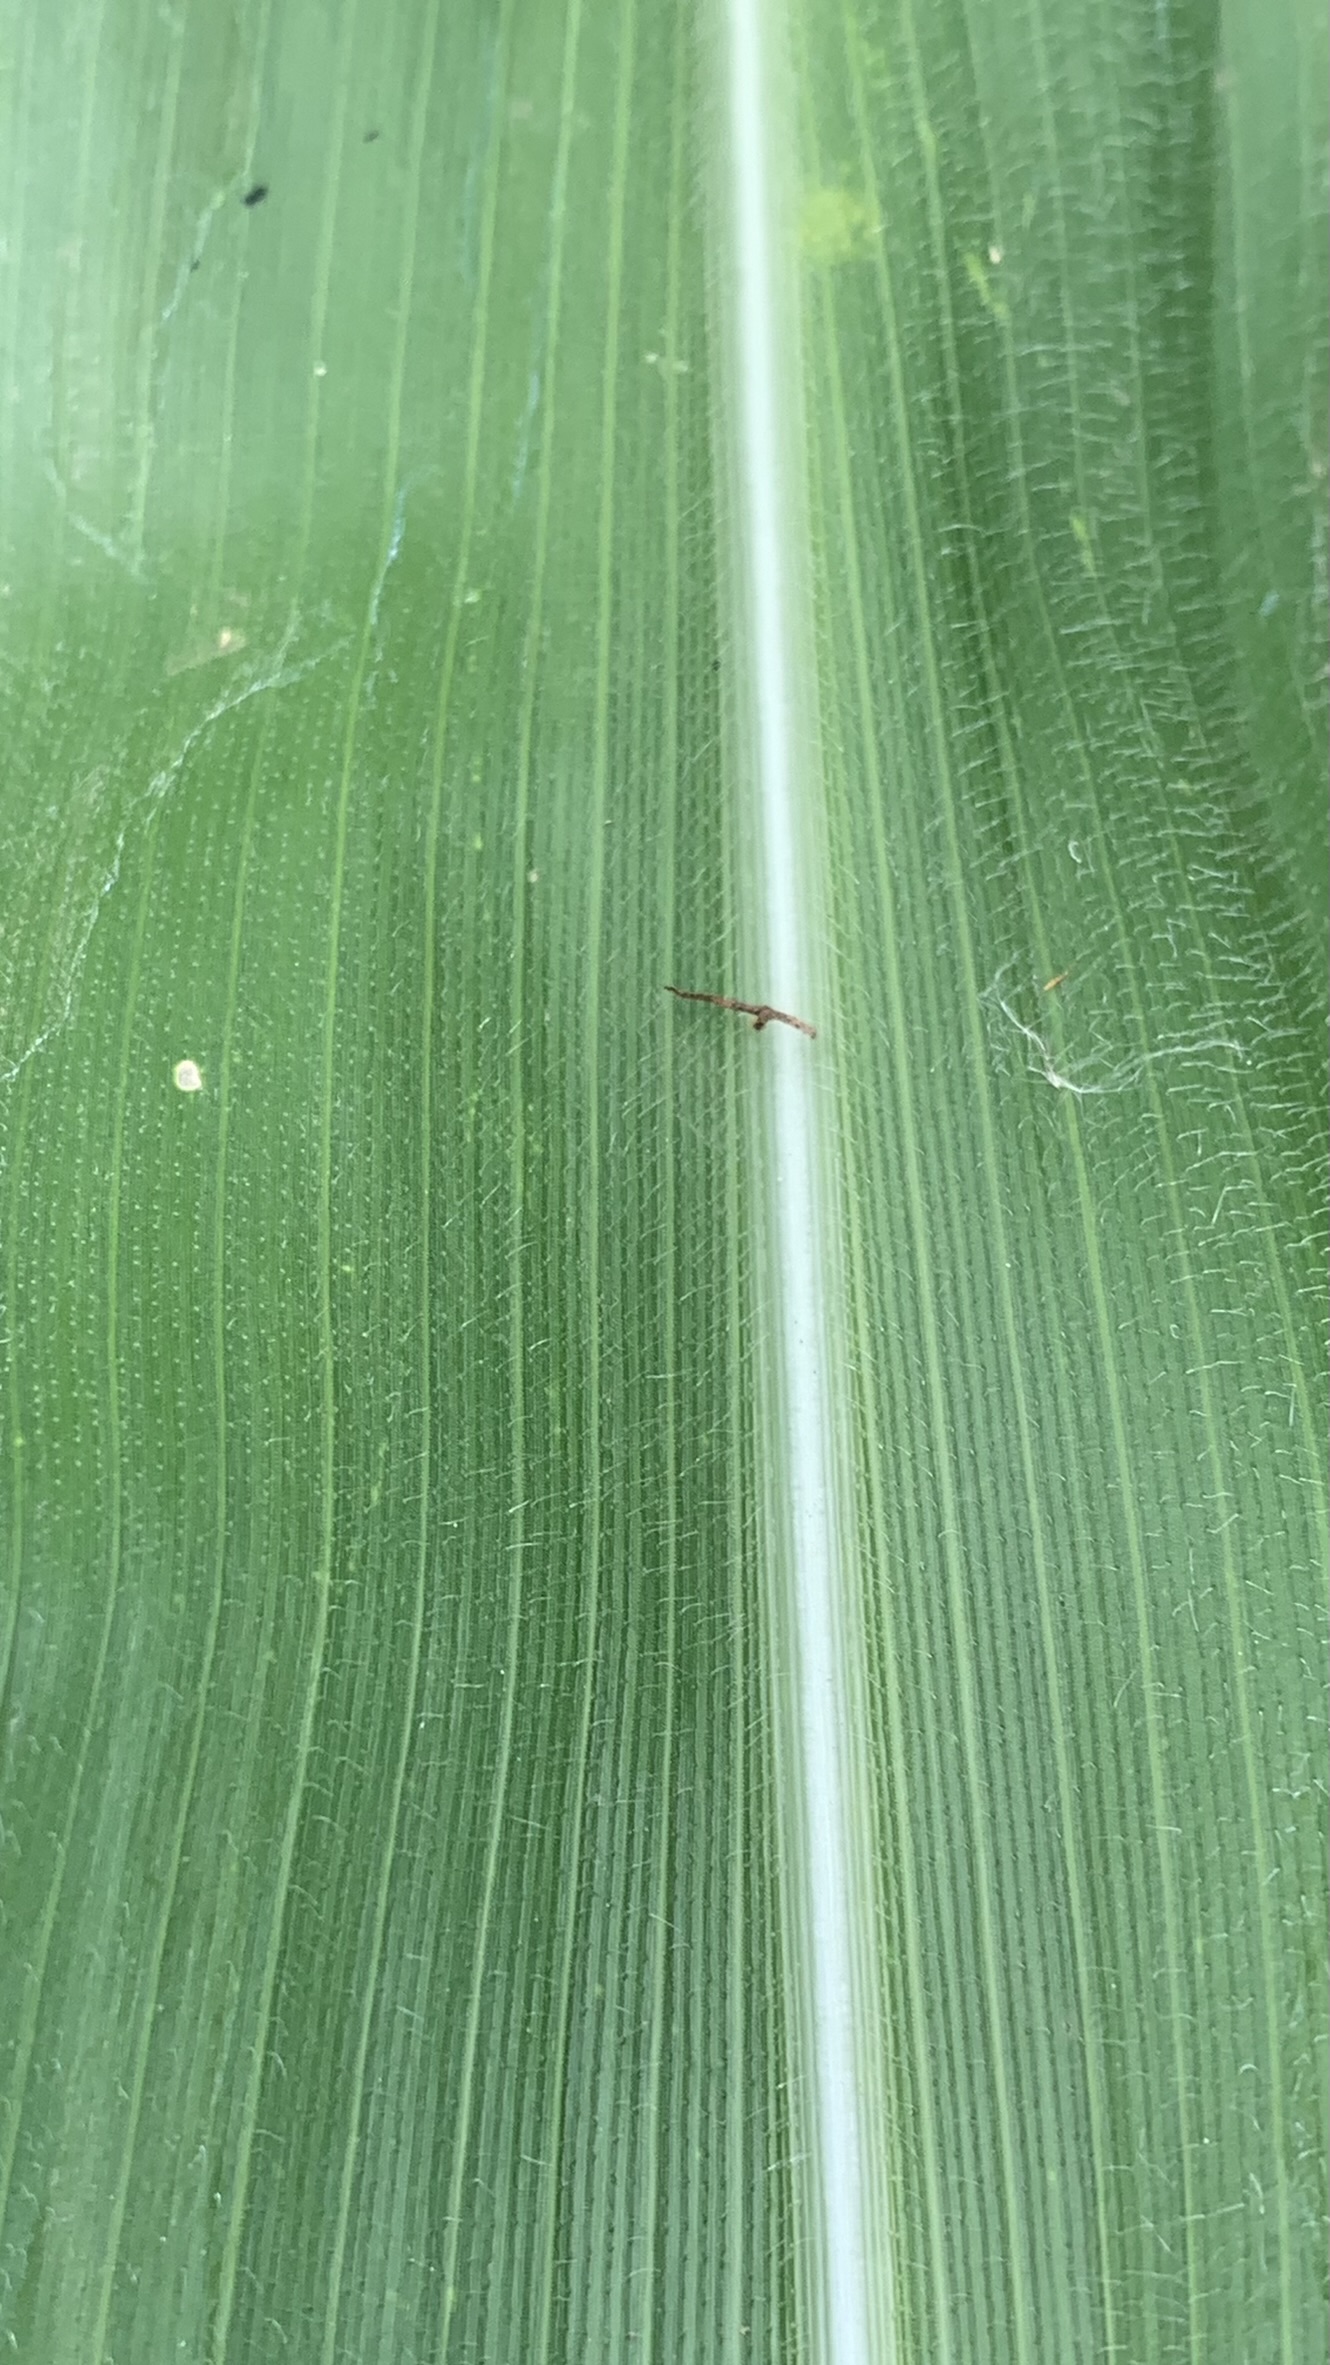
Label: Healthy